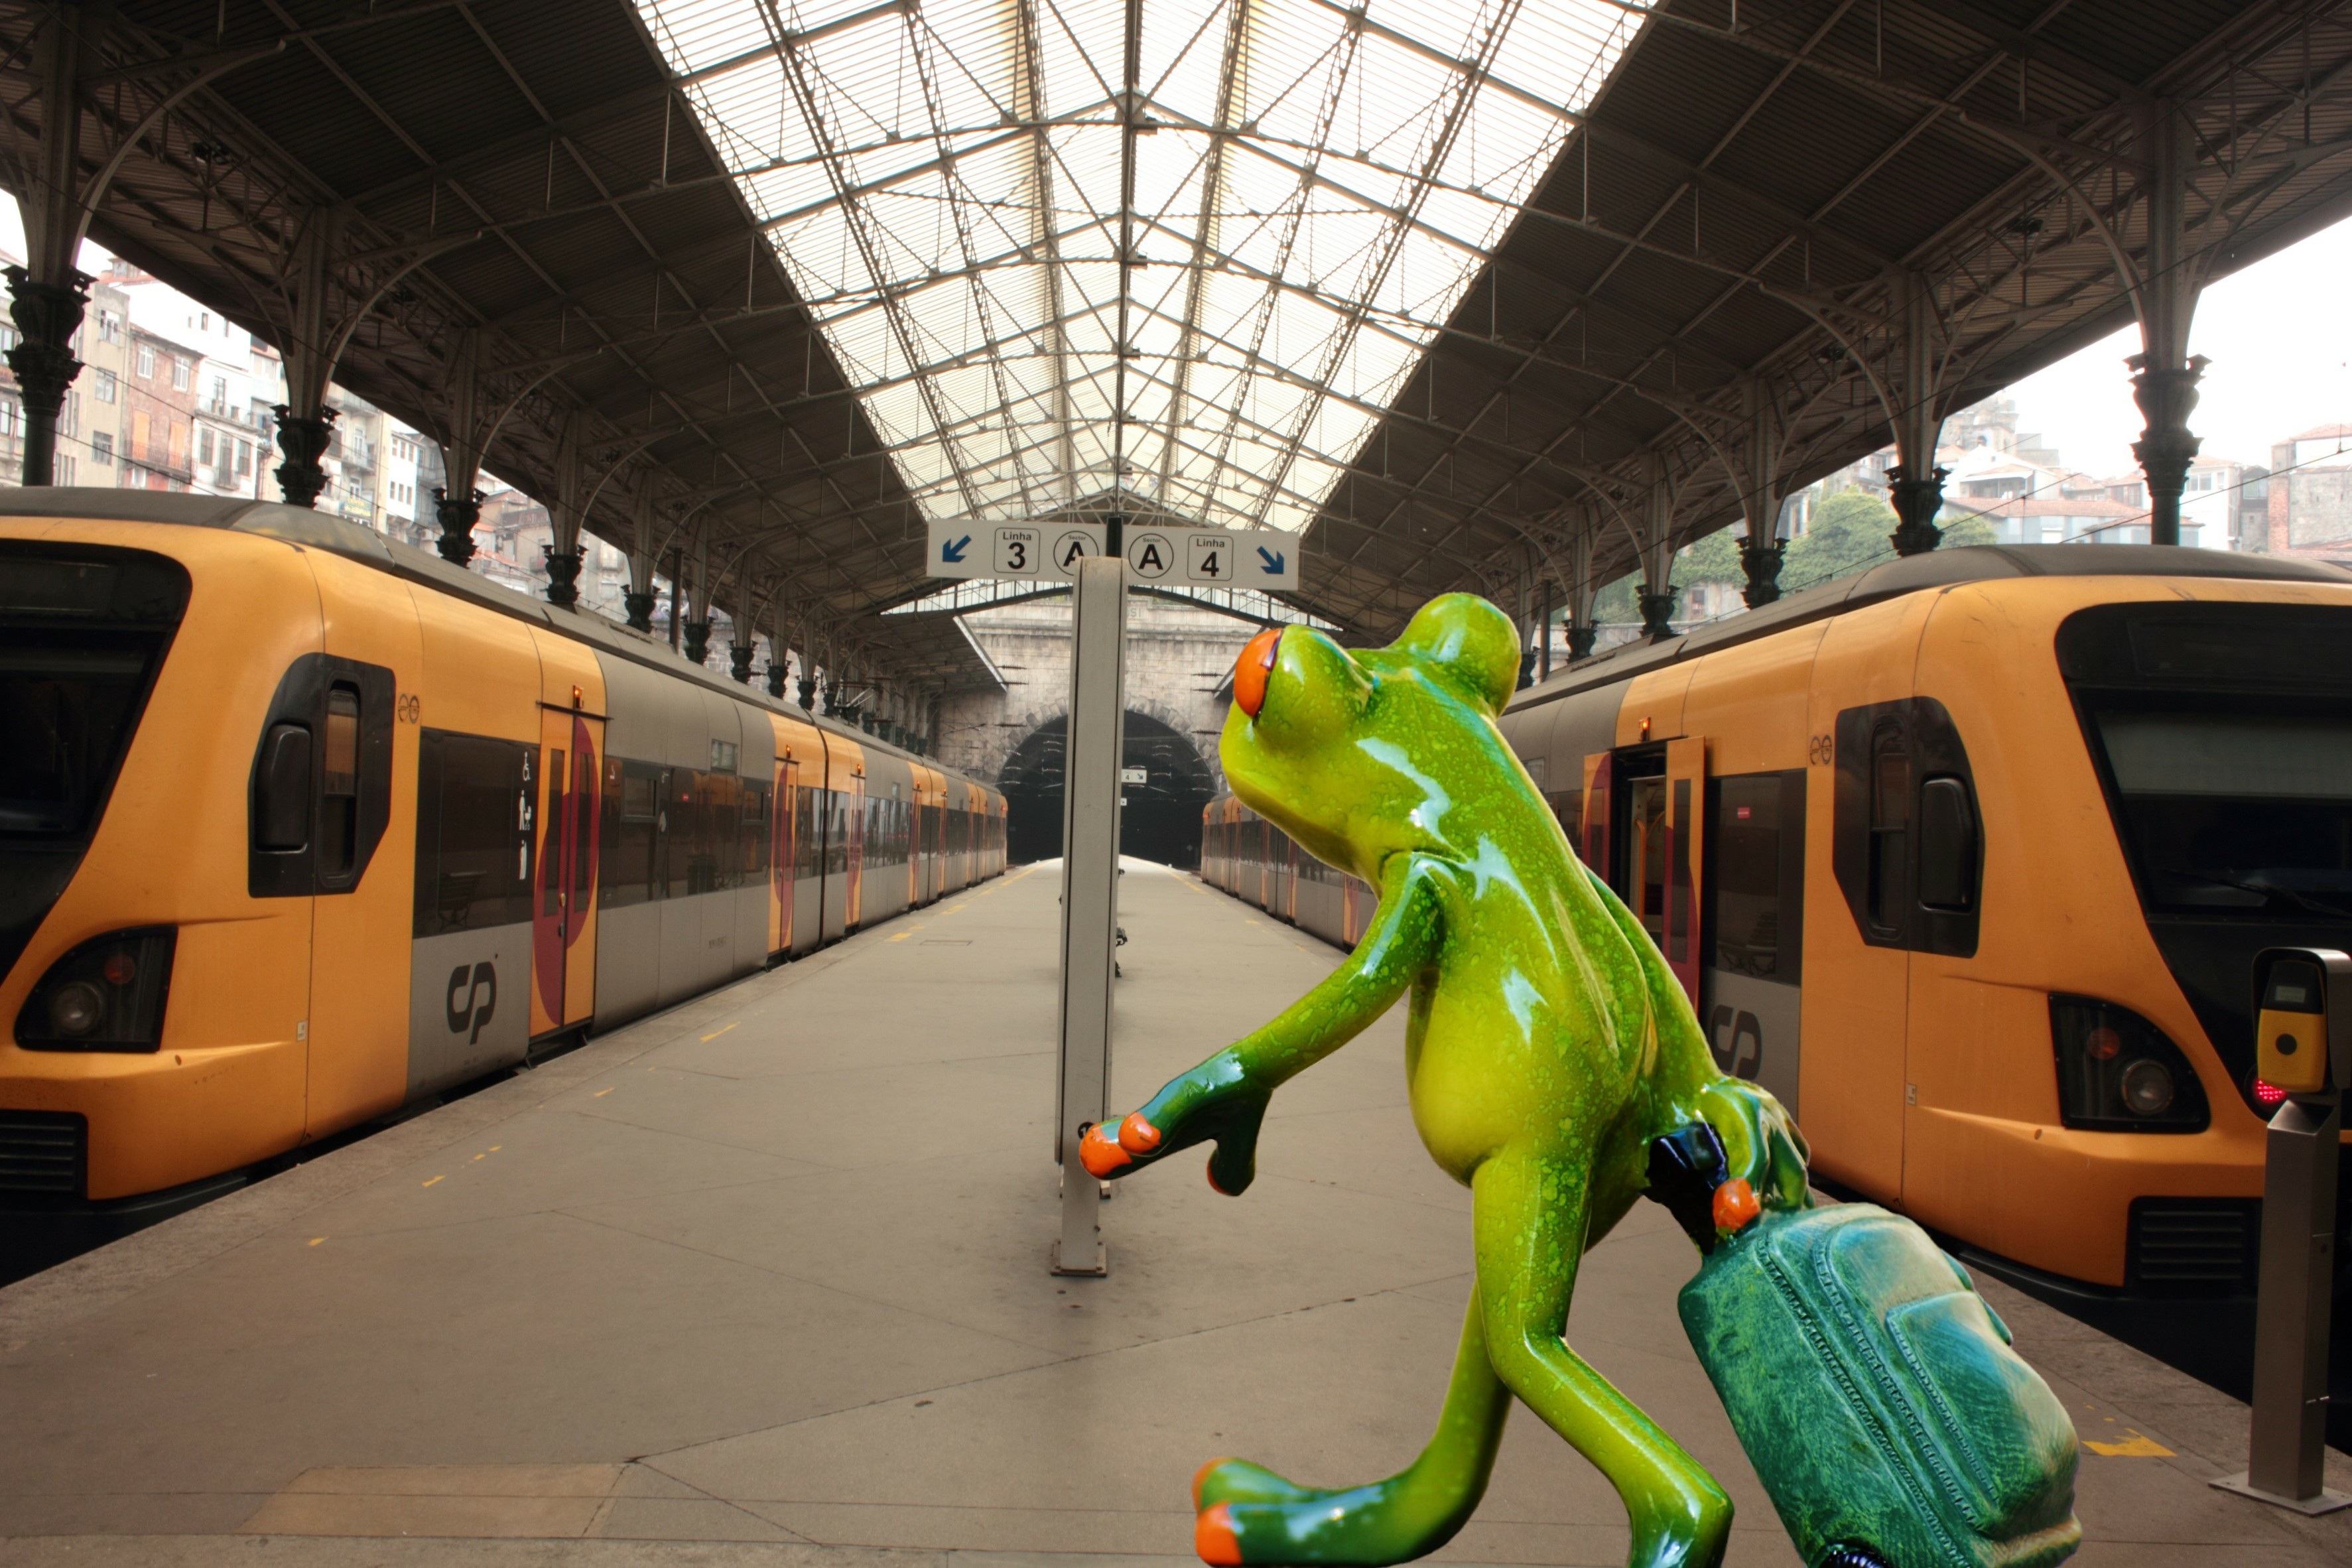
sweet, animal, cute, train, travel, trolley, transport, vehicle, holiday, platform, frog, luggage, public transport, fun, figure, courage, holidays, funny, railway station, destination, passenger, farewell, rail traffic, on the go, go away, holdall, new beginning, time for a change, metropolitan area, rapid transit